Talk show

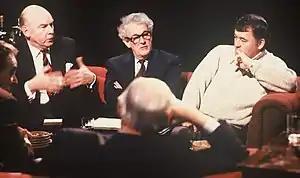
After Dark

These formats are not absolute; some afternoon programs have similar structures to late-night talk shows. These formats may vary across different countries or markets. Late night talk shows are especially significant in the United States. Breakfast television is a staple of British television. The daytime talk format has become popular in Latin America as well as the United States.